Shaun Murphy

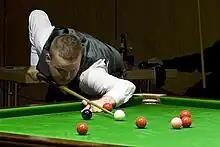
Murphy at the 2009 Paul Hunter Classic

Murphy maintained his number three ranking for a third year in the 2009–10 season. He successfully defended his Paul Hunter Classic title, defeating White 4–0 in the final. He won the Premier League Snooker with a 7–3 win against O'Sullivan in the final, ending the latter's run of five consecutive wins in the tournament.